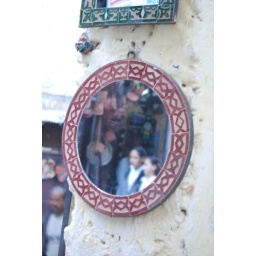
mirror on wall - passers by